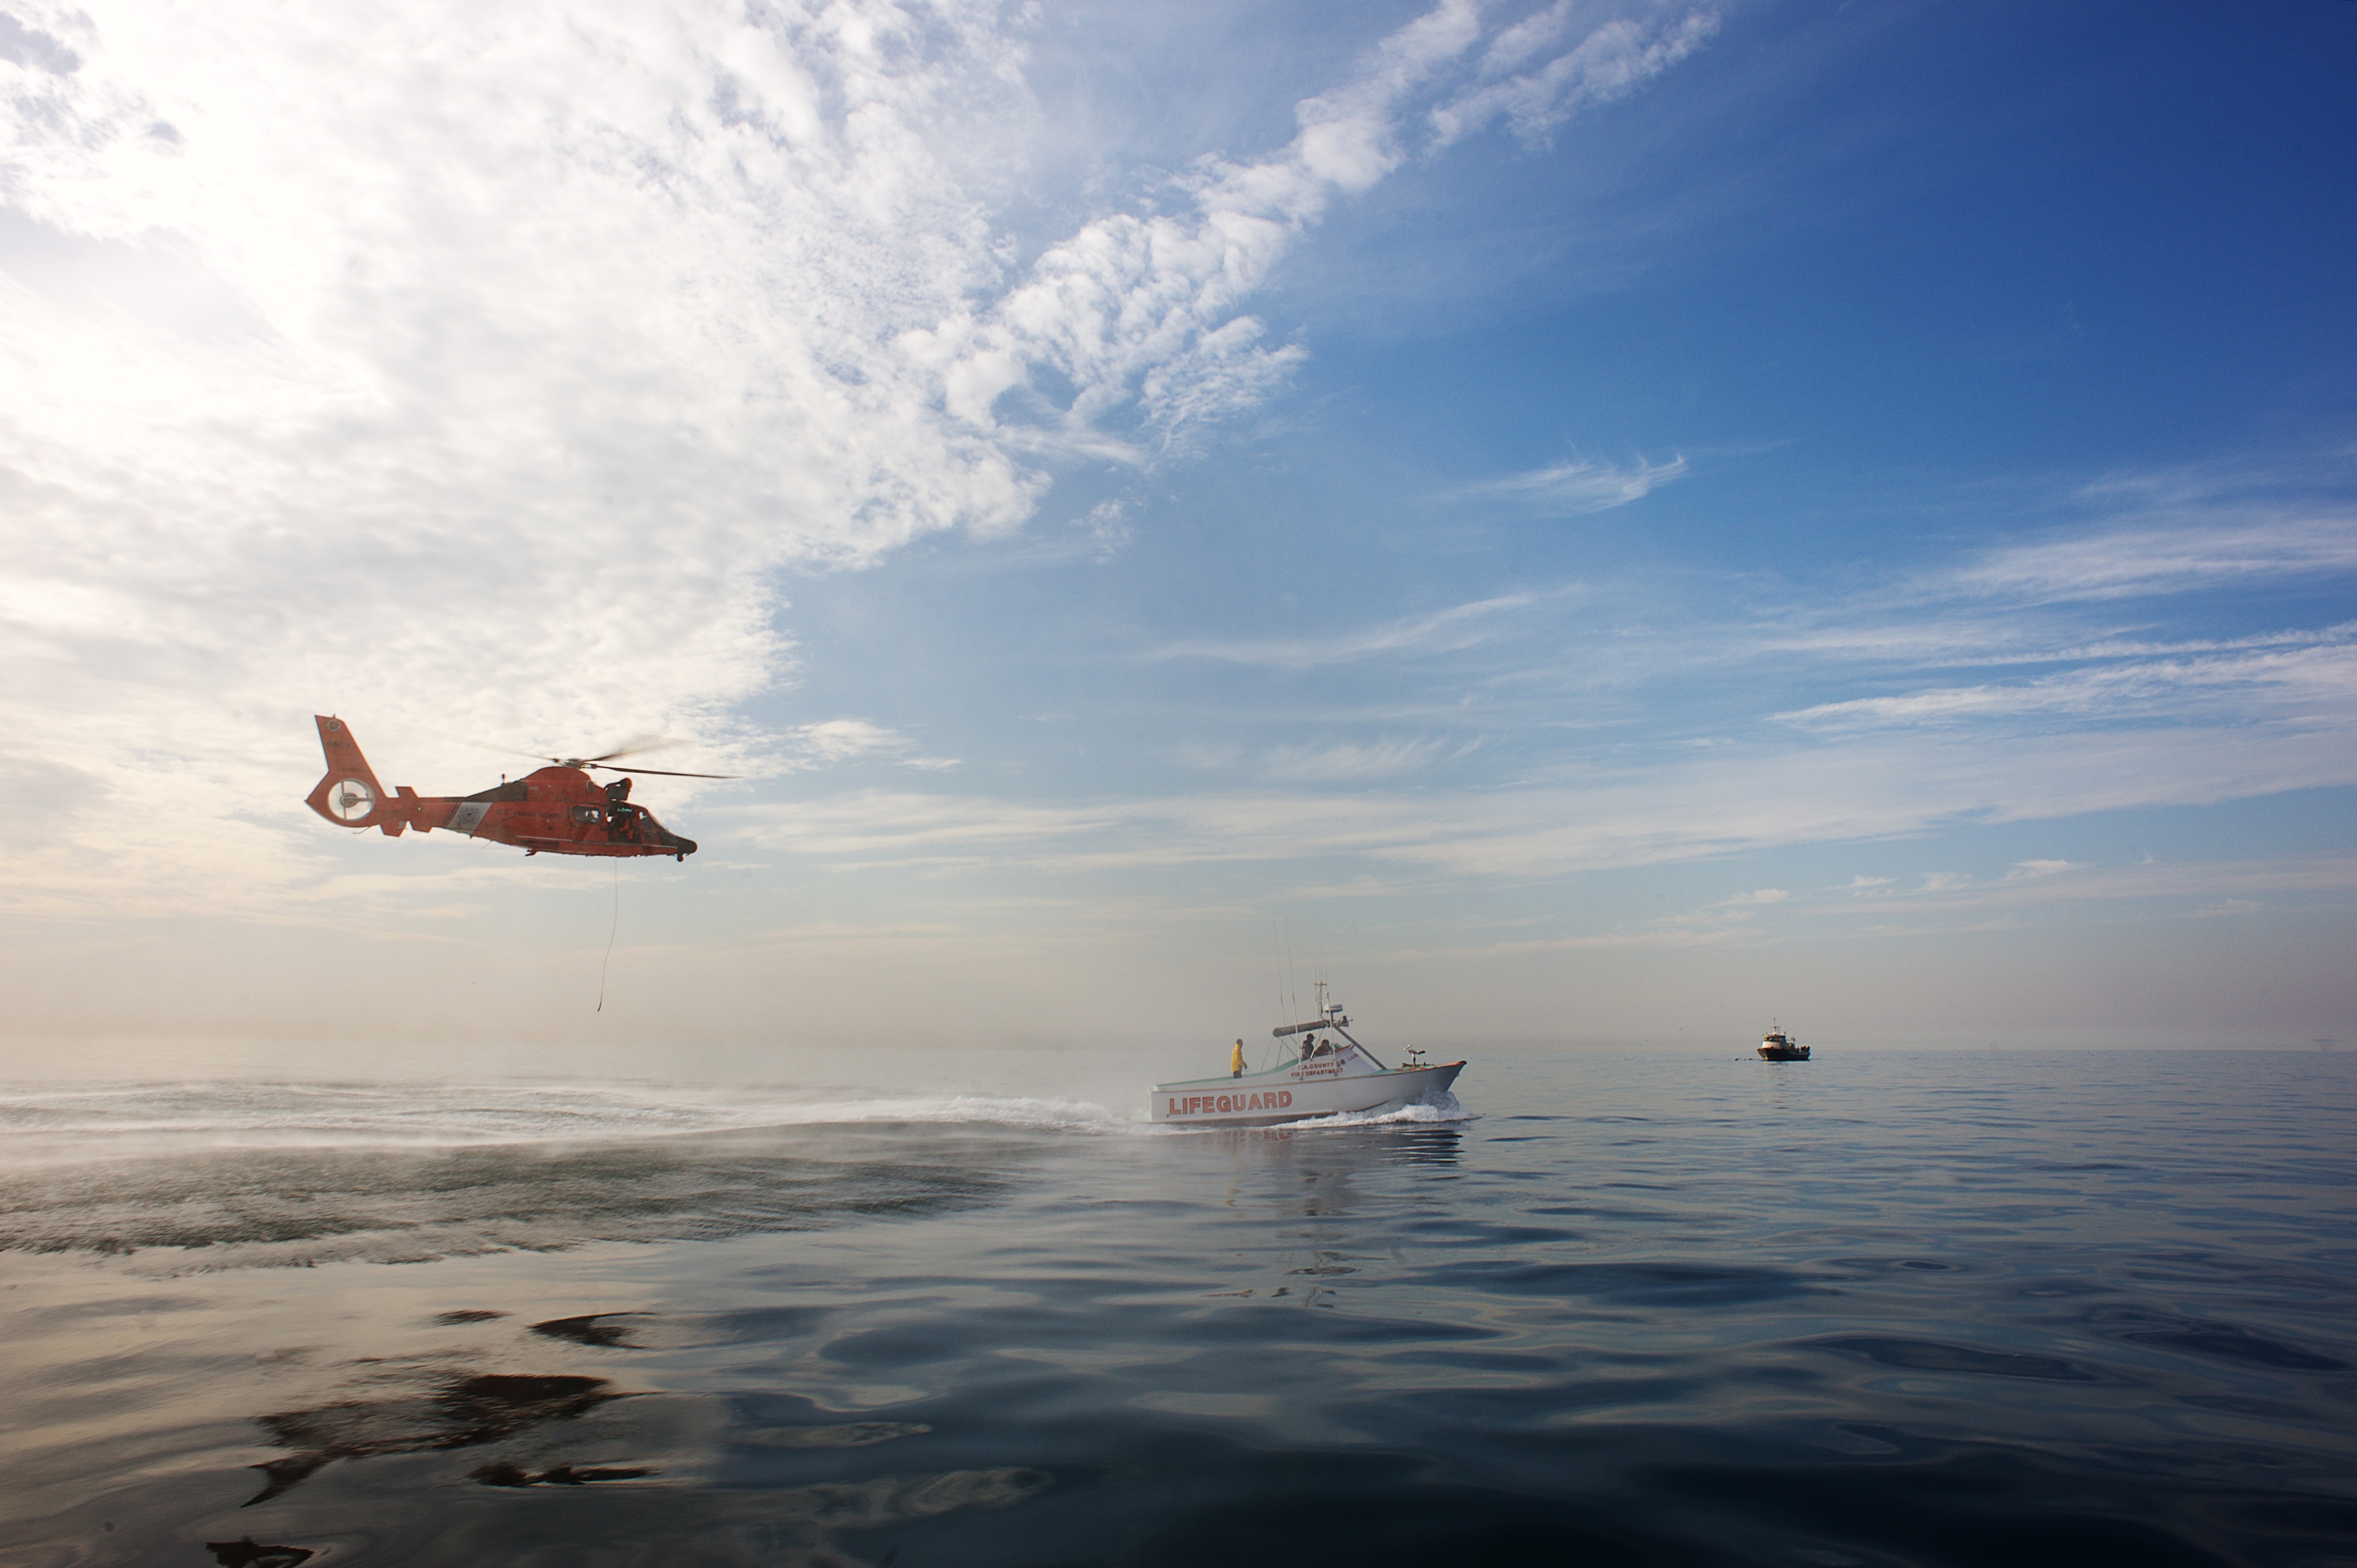
beach, sea, coast, water, ocean, horizon, cloud, sky, sunrise, sunset, boat, air, morning, wave, aircraft, reflection, vehicle, flight, usa, training, bay, exercise, helicopter, kayak, california, security, mission, boating, chopper, rescue, fling, los angeles, coast guard, assistance, atmosphere of earth